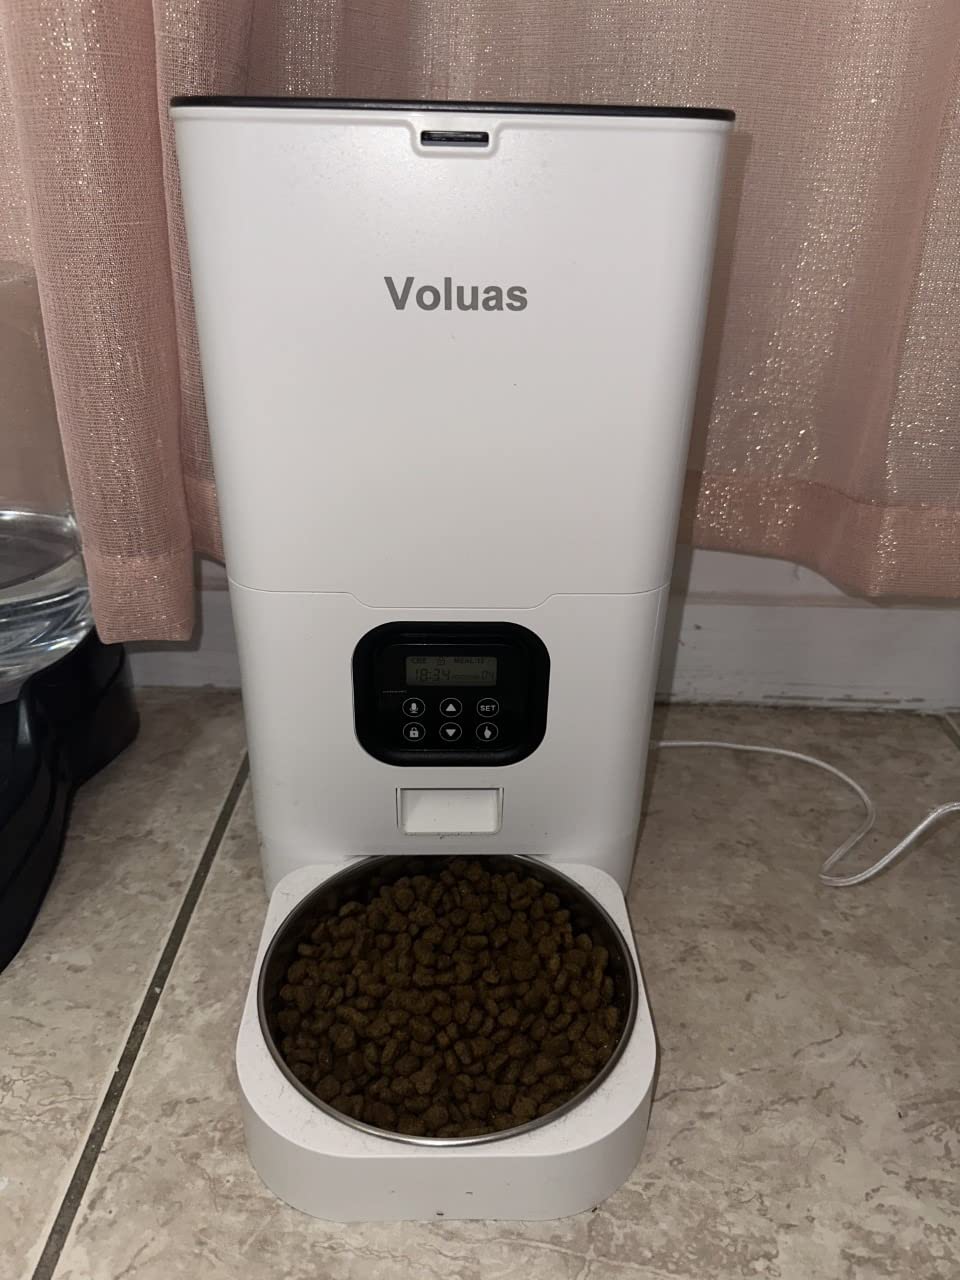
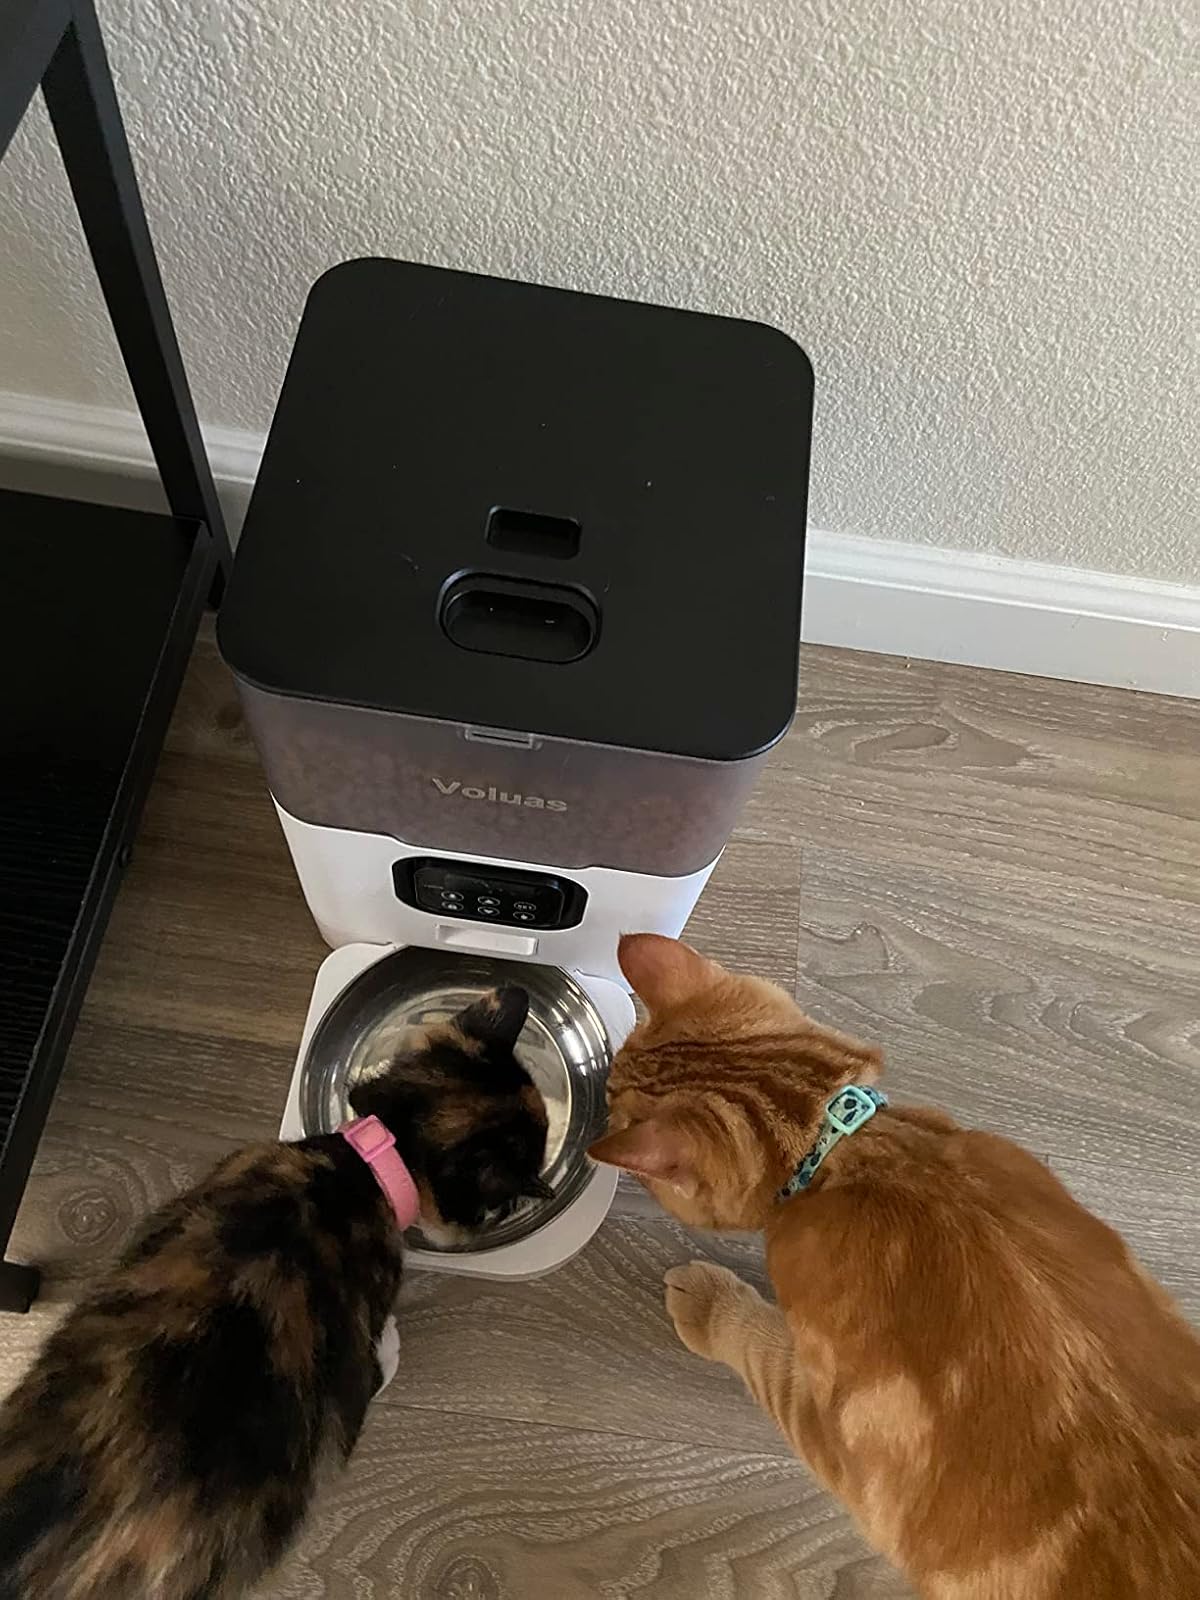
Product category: items_feeder
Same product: no